Society of Mary (Marists)

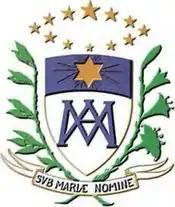

The Society of Mary, better known as the Marists, is a Catholic religious congregation of pontifical right. Founded in Cerdon, France, by Jean-Claude Colin, the Society of Mary was recognized by an apostolic brief on April 29, 1836, and is made up of several branches (fathers, brothers, sisters, third order).